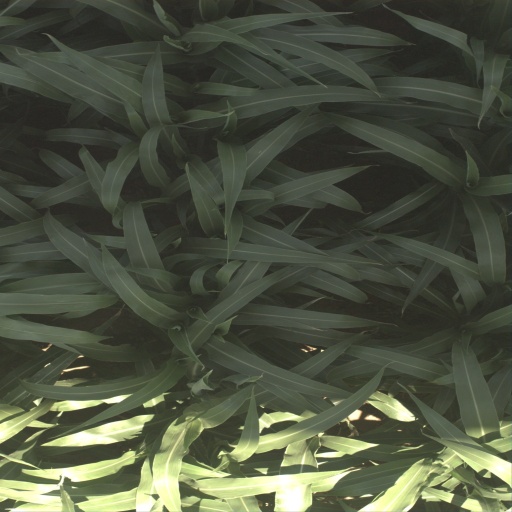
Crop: sorghum